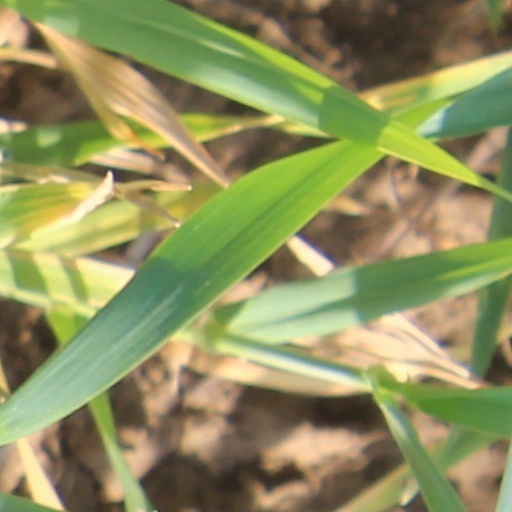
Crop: wheat